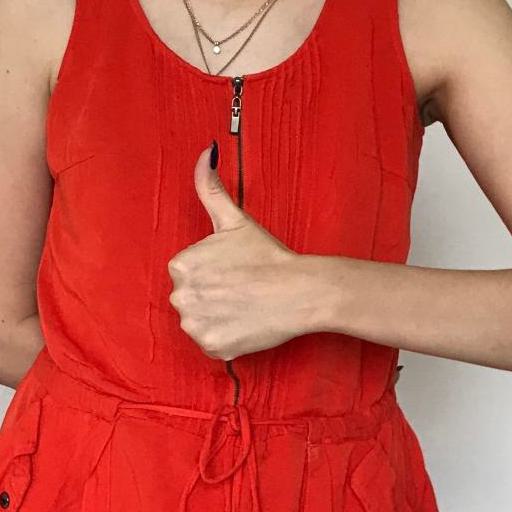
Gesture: like